Souk El Jedid

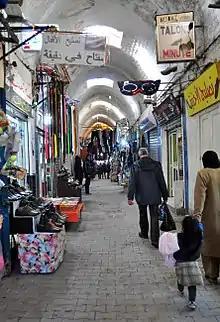
Souk El Jedid

Souk El Jedid is one of the souks in the medina of Tunis.